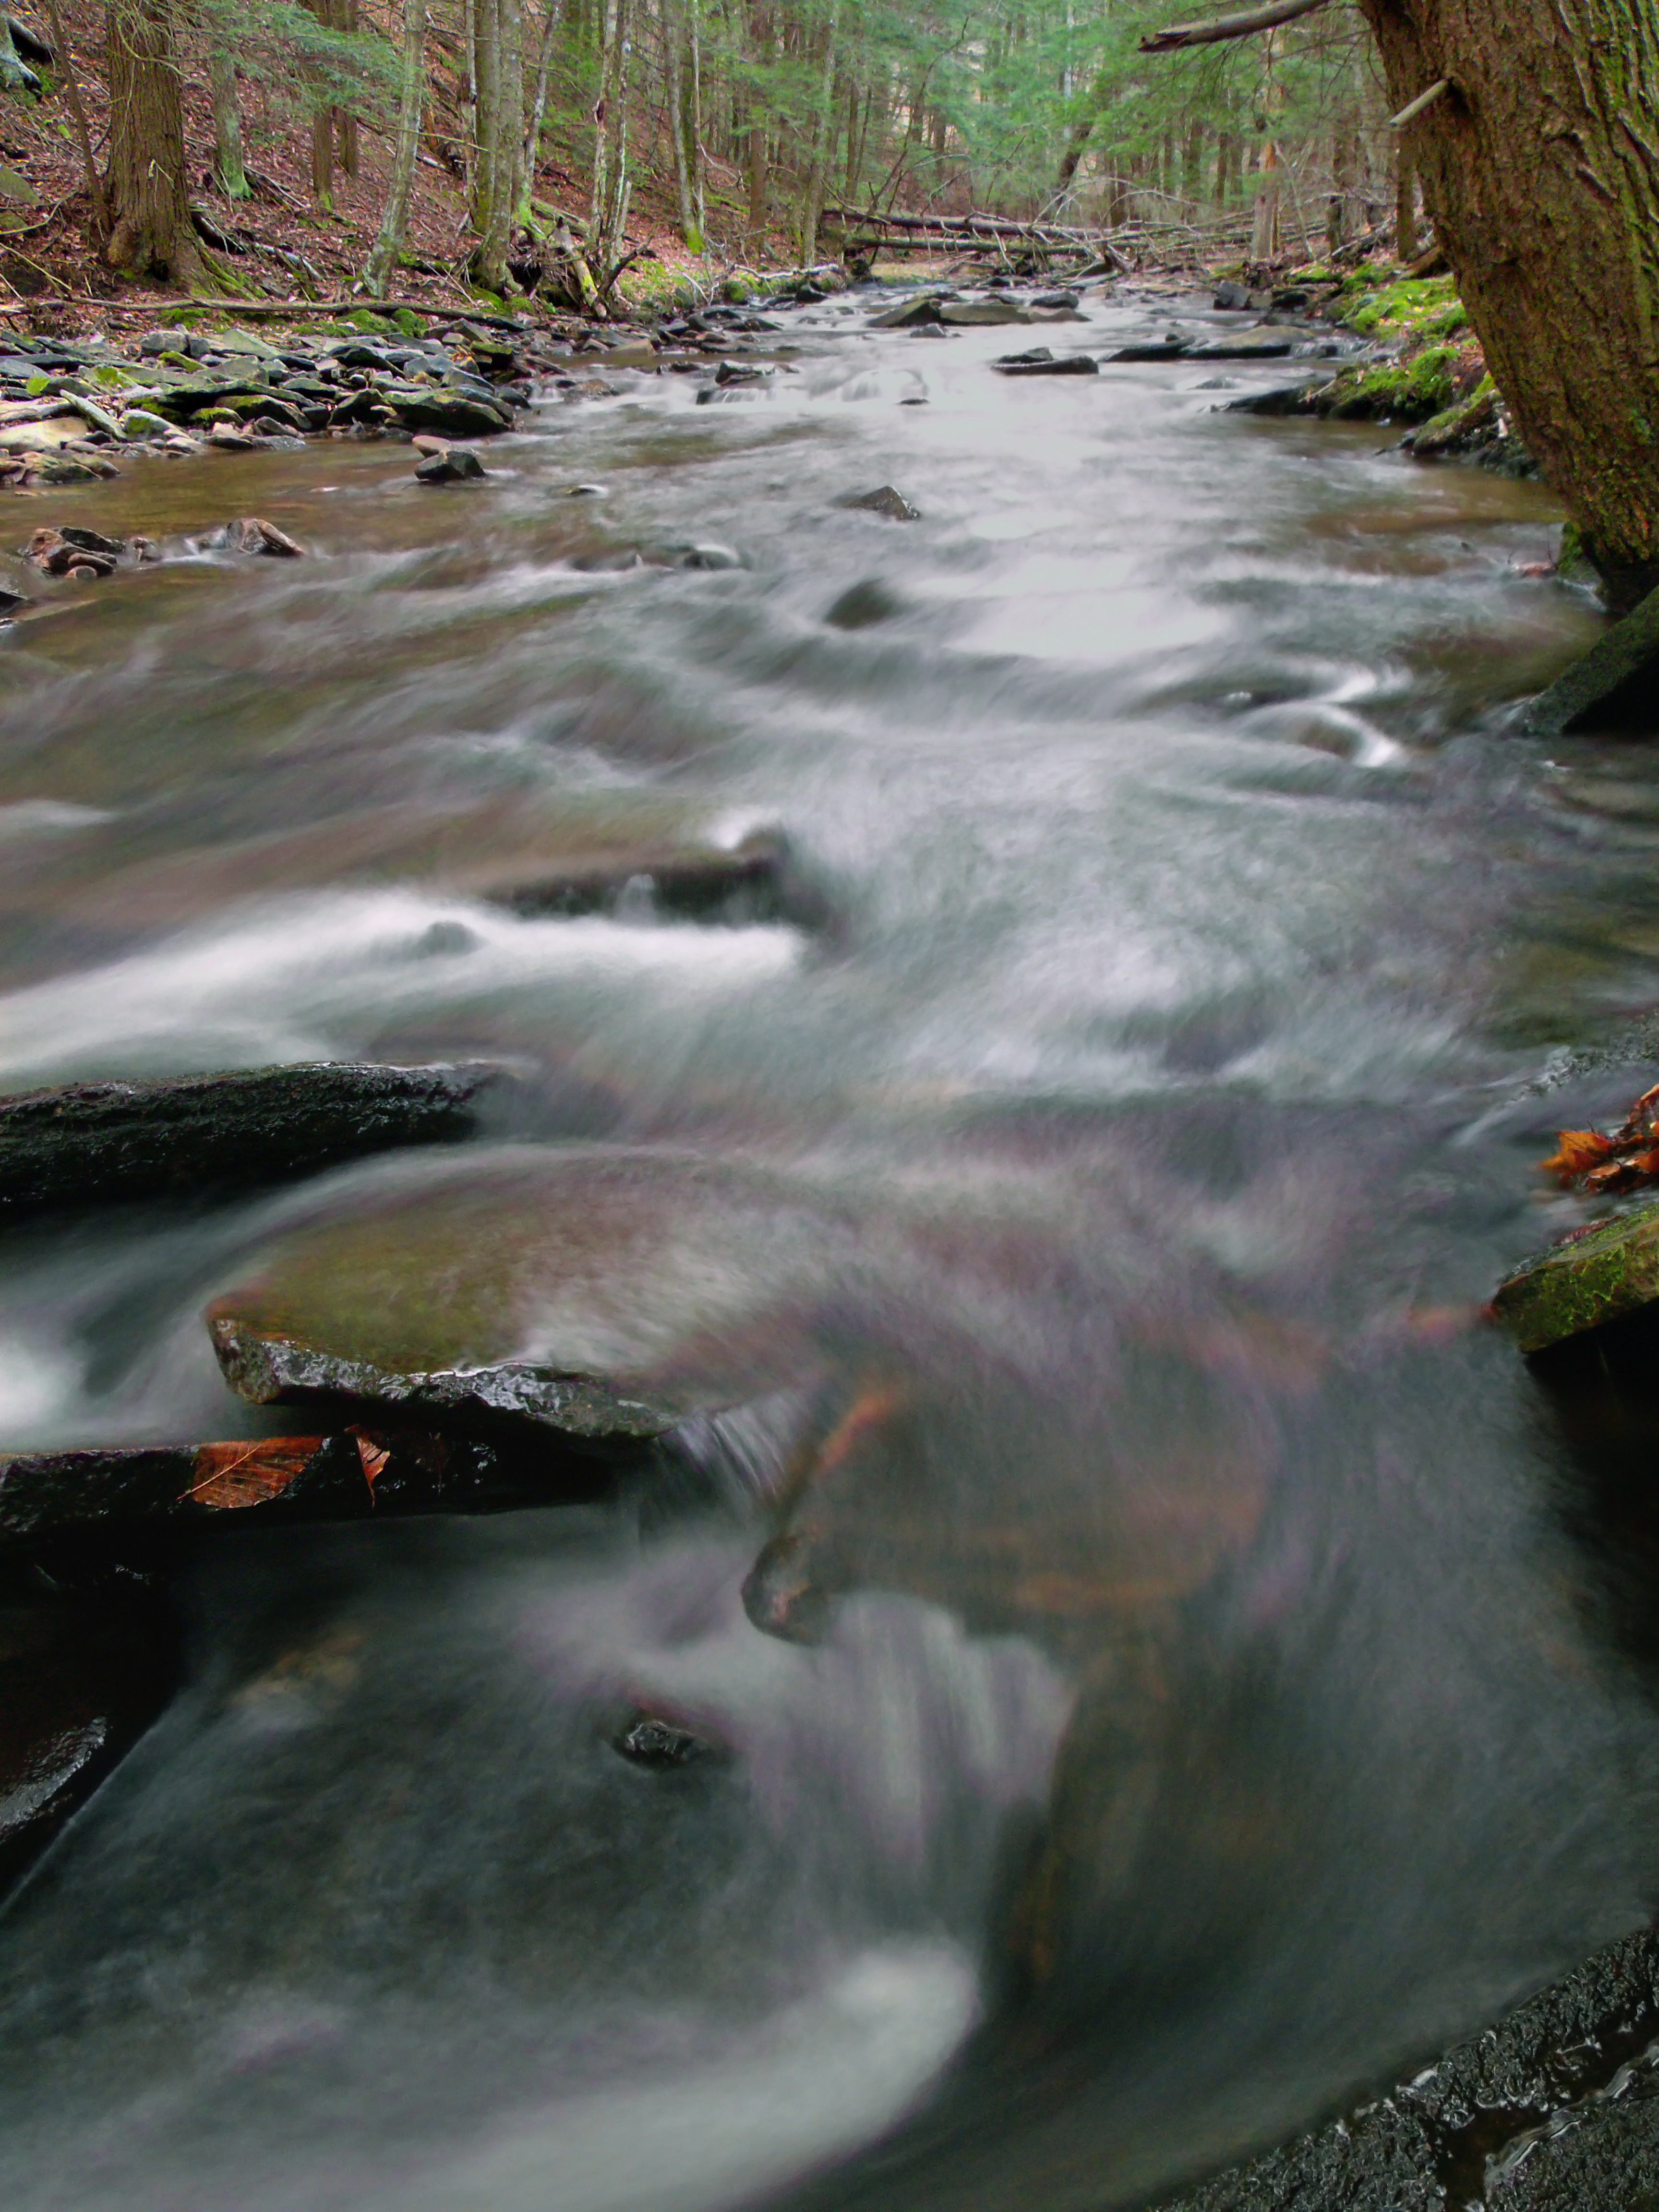
water, creek, hiking, wave, river, stream, autumn, rapid, body of water, creativecommons, boating, pennsylvaniawilds, tiogacounty, tiogastateforest, ravine, cascades, pennsylvania, babbcreek